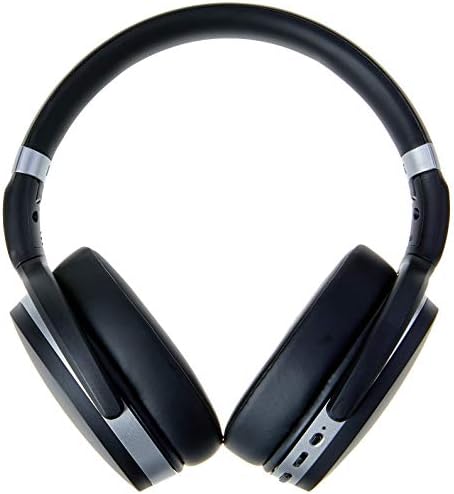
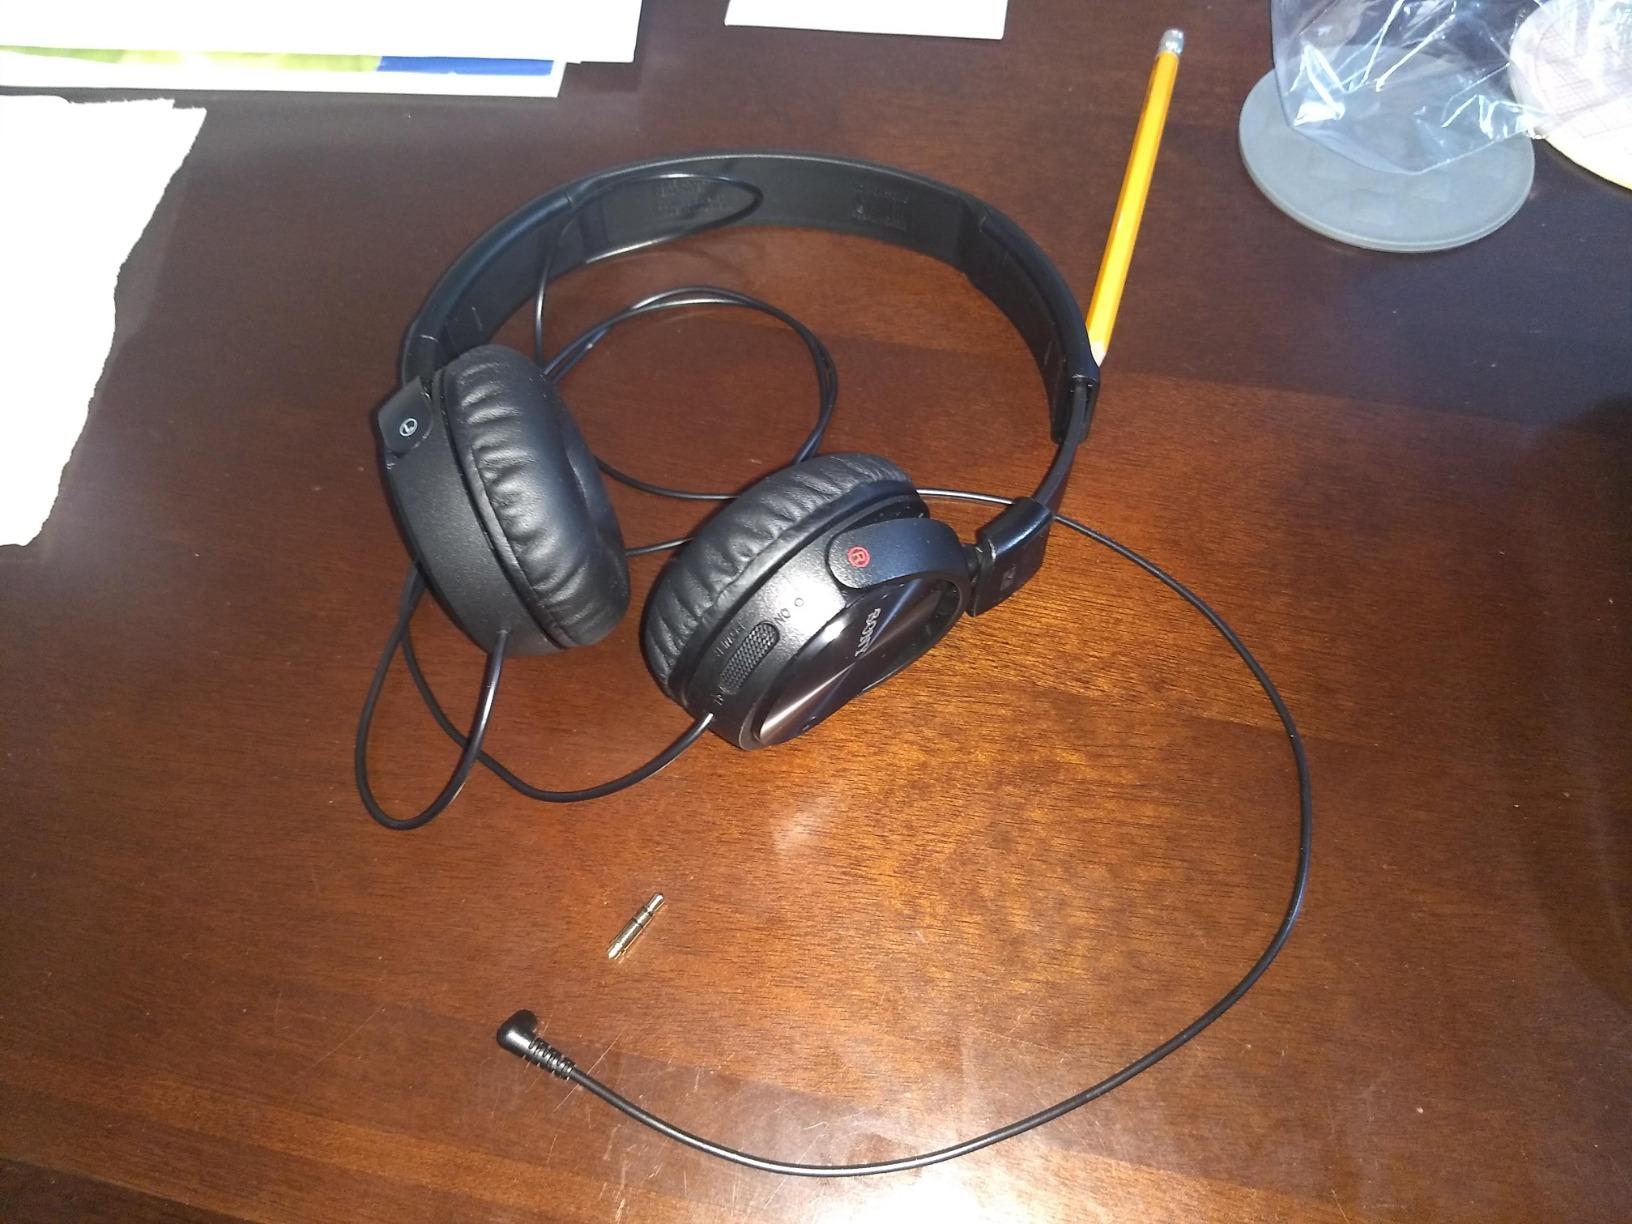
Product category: headphones
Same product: no